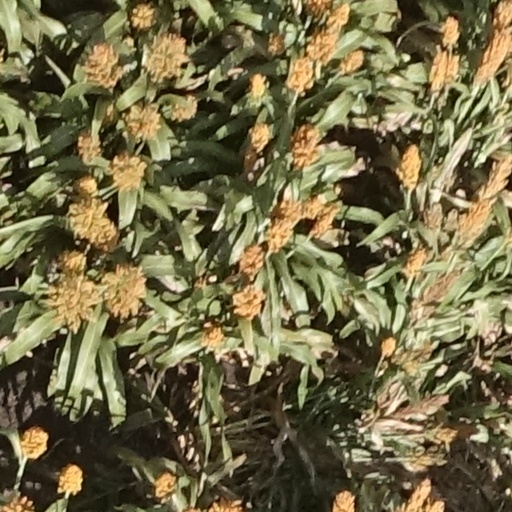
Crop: sorghum